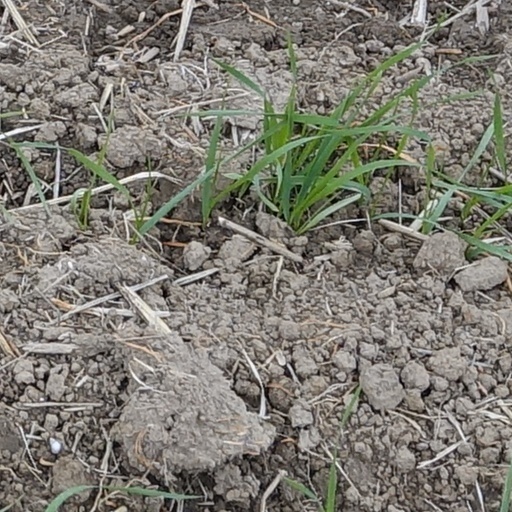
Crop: wheat